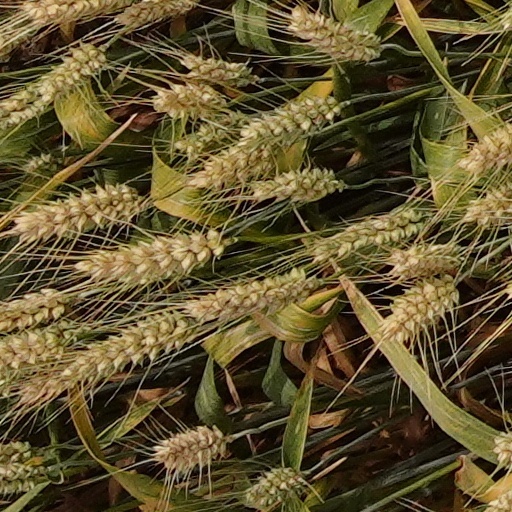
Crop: wheat